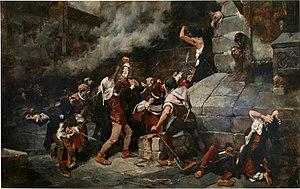
Les Juifs d'Espagne ont constitué l'une des plus importantes, des plus brillantes et des plus prospères communautés juives de la Diaspora, sous la domination successive de royaumes musulmans et chrétiens.